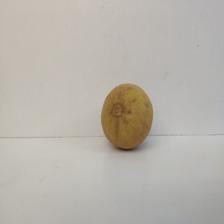
Size: Medium